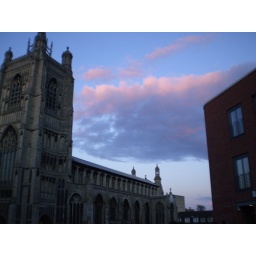
This single pink cloud was in the sky just behind the church; it was tinted pink from the sunset.